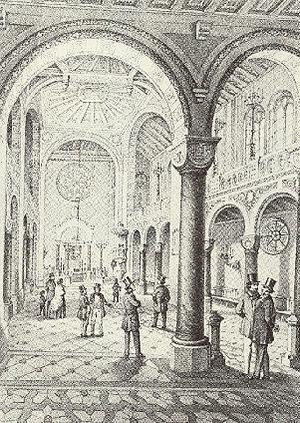
La société de l'Empire allemand ou société de l’Allemagne wilhelmienne est la société, comprenant l'ensemble de l'art, de la culture et des institutions, d'une période de l'Histoire de l'Allemagne correspondant au Deuxième Reich, sous les règnes de Guillaume Iᵉʳ, Frédéric III et enfin Guillaume II, le dernier Kaiser. Cette période historique s'ouvre avec le « Gründerzeit », le temps des fondateurs, et s'achève avec une phase de personnification autocrate du pouvoir par Guillaume II, le « wilhelminisme », qui aboutira finalement à la Première Guerre mondiale et la fin de l'Empire au terme de la défaite militaire allemande face aux forces alliées.